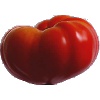
Label: Tomato 3